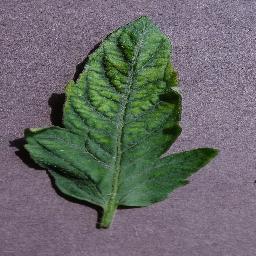
Label: Tomato___Tomato_mosaic_virus